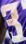
Number: 3